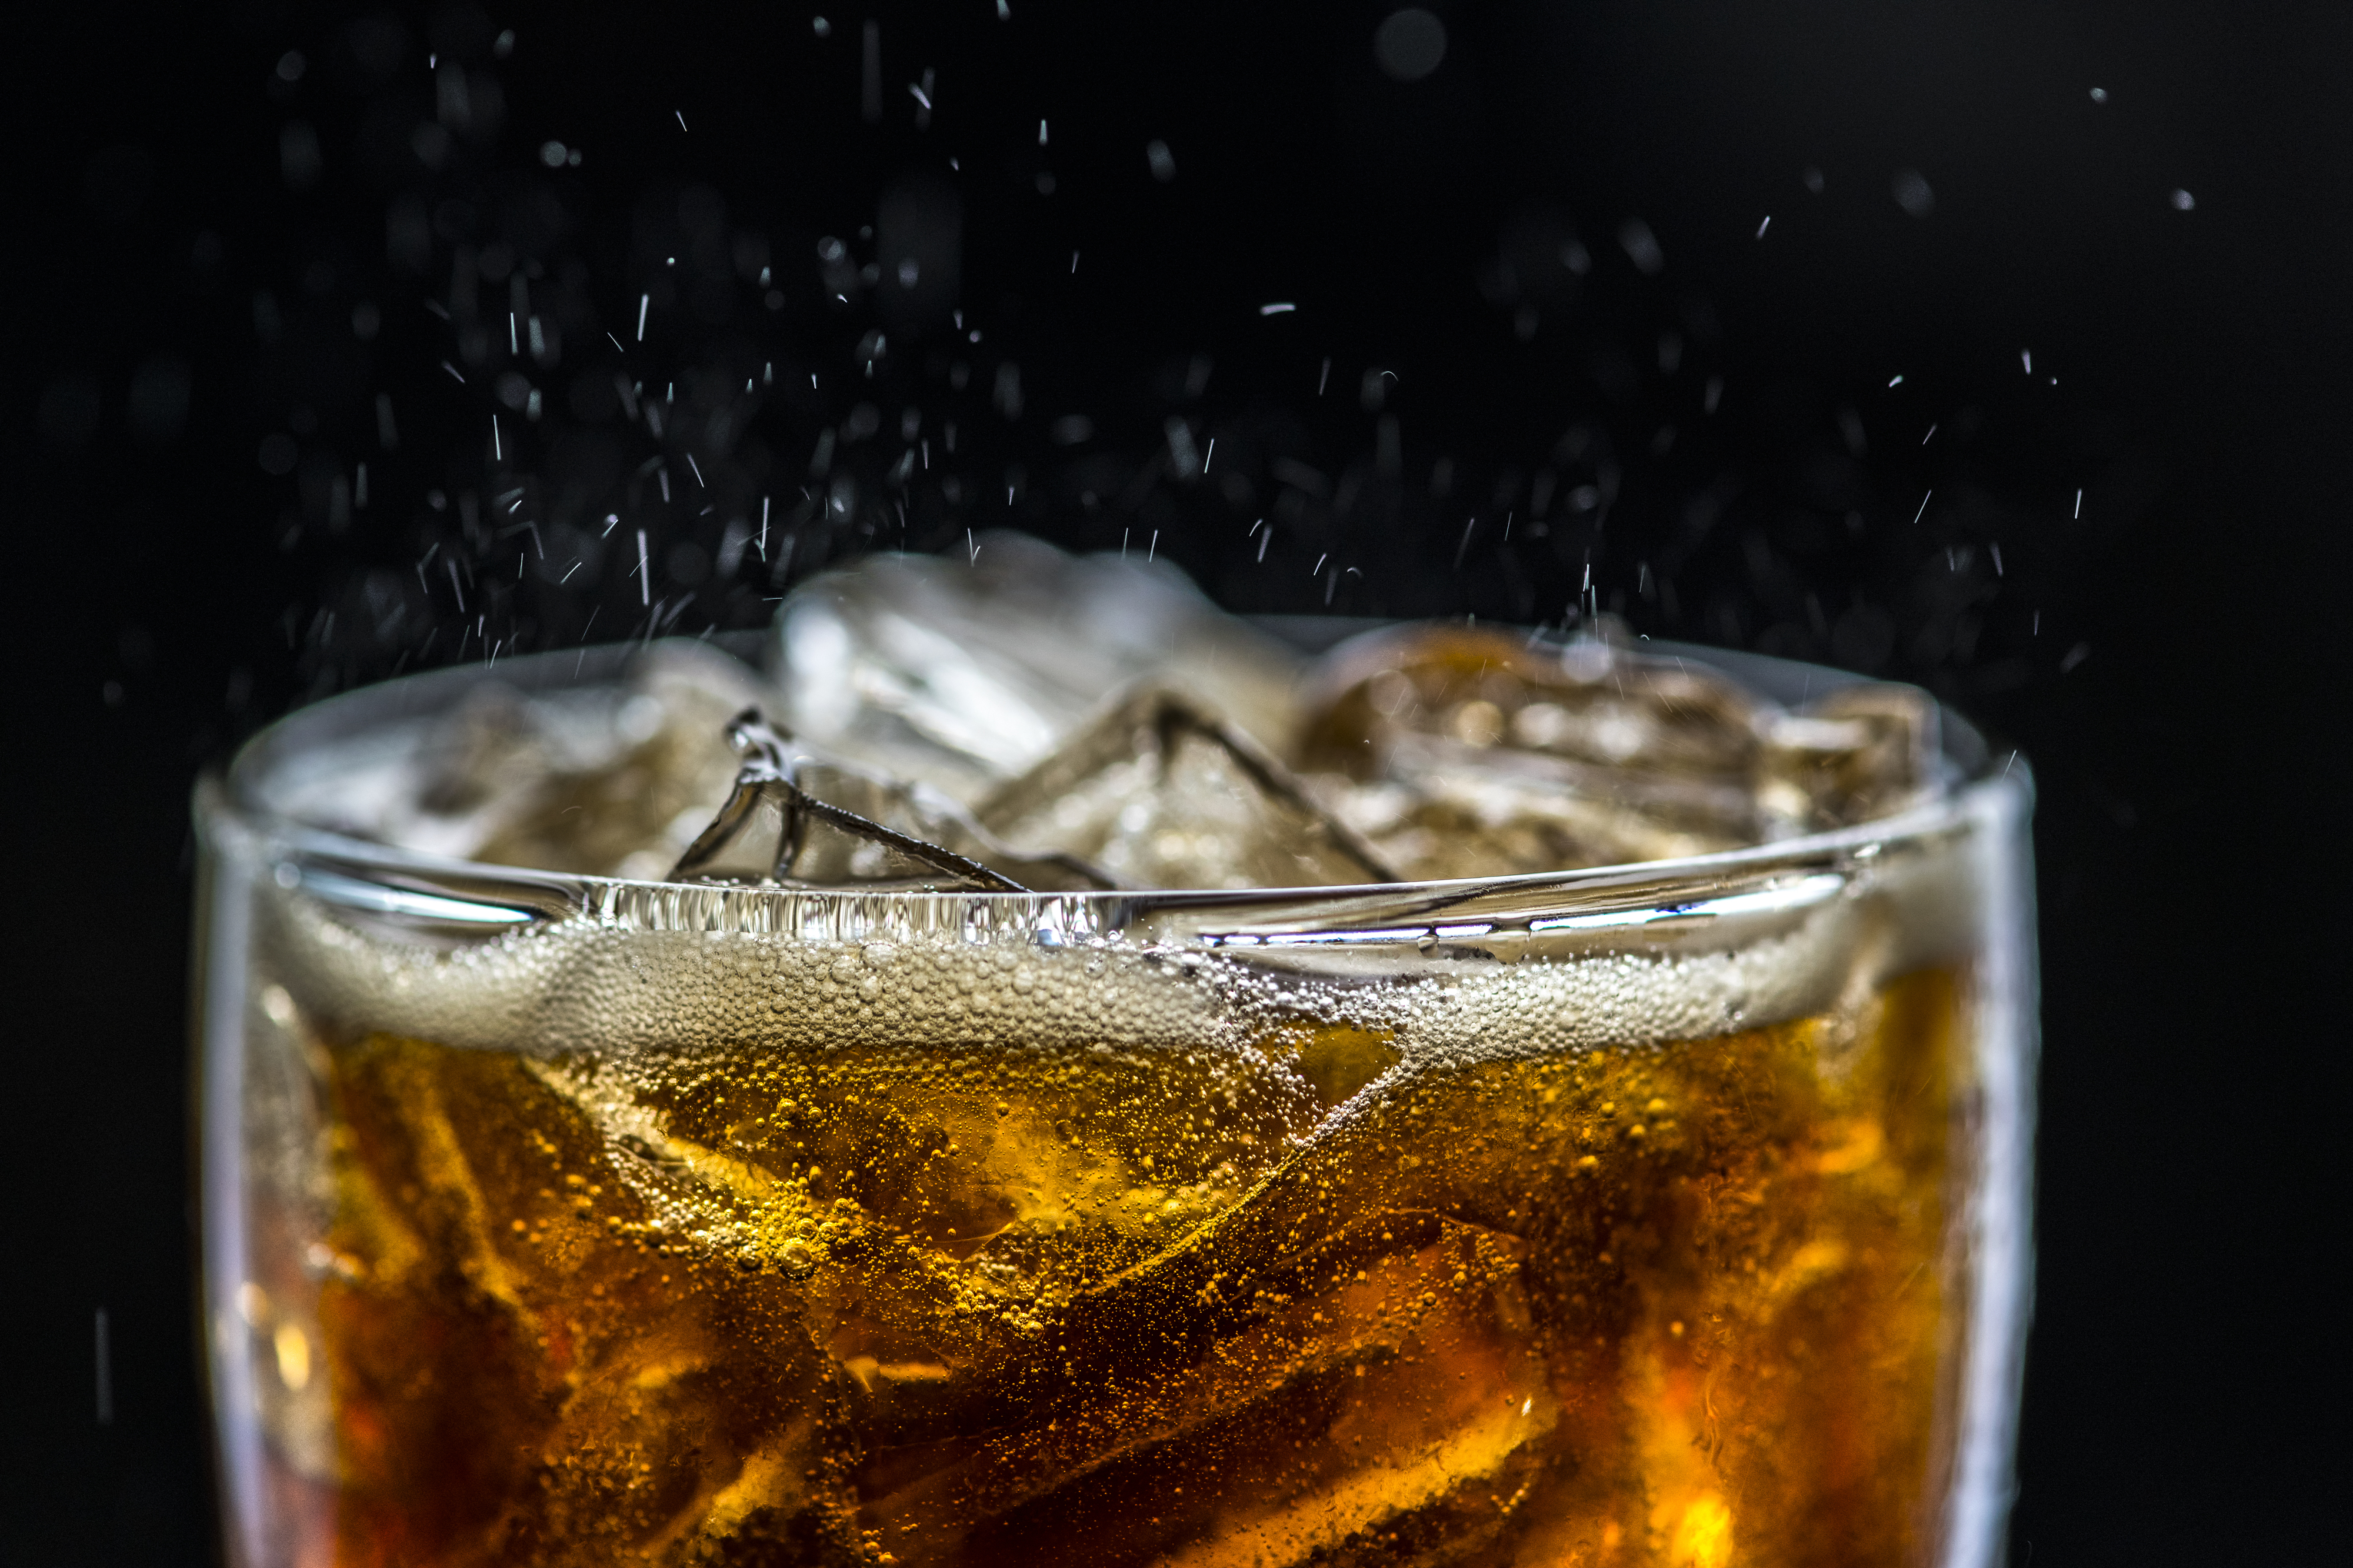
background, beverage, black background, bubble, caffeine, carbonated, carbonated drink, carbonated water, close up, cola, cold, cold drink, dehydration, drink, drinking, fizz, fizzy, flavored, flavoring, fresh, freshness, glass, ice, ice cube, liquid, macro, pop, refreshing, refreshment, soda, soft drink, sugary, tasty, thirst, thirsty, unhealthy, wallpaper, water, alcoholic beverage, alcohol, macro photography, black russian, still life photography, cuba libre, cocktail, distilled beverage, old fashioned, gin and tonic, classic cocktail